Alphabet of Rabbi Akiva

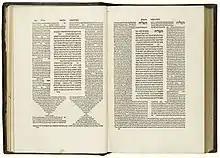
Bomberg edition of the Babylonian Talmud

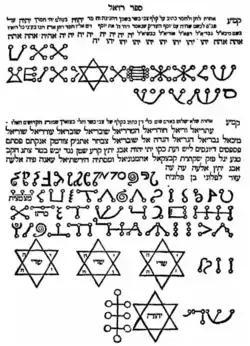
A late printed version of "Sefer Raziel Hagadol" by Eleazar of Worms

In the tradition of Kabbalah that grows up amongst the Ashkenazi Hasidim, the "Alphabet of Akiva" plays an important role. The task of recovering--of translating or making his own version--of Akiva's "Alphabet" was assigned to Eleazar of Worms by his teacher Judah the Pious in a desideratum that indicates an esoteric hallmark of his teaching, gestures toward a form of initiation, and constitutes the theme of Rabbi Eleazar's dissertation from which his variation of the "Sefer Raziel" will ultimately spring. Until recently Eleazar's "Raziel" was the earliest extant version of that work--and this amongst other things borders on the Judah the Pious's desideratum regarding his mission to reproduce the "Alpahbet of Akiva". Concerns related to this assignment run throughout most of the best remembered work of the Master of Worms--he is known for his preoccupation with alphabetic cosmology and practical magic. Furthermore, there is a suggestion that the character of "Or Zarua" by Isaac of Vienna may reflect a similar assignment or desideratum passed down to another generation by Rabbi Eleazar in a repetition of Rabbi Judah's earlier initiatory challenge. Rabbi Isaac was the student of Eleazar of Worms; his "Or Zarua", moreover, being a work that was ultimately completed by "his own student" and disciple Meir of Rothenburg. In other words: there are hints that engagement with the formal implications of the "Alphabet of Akiva" constituted a sort of intergenerational rite of passage within this early school of medieval Kabbalah.